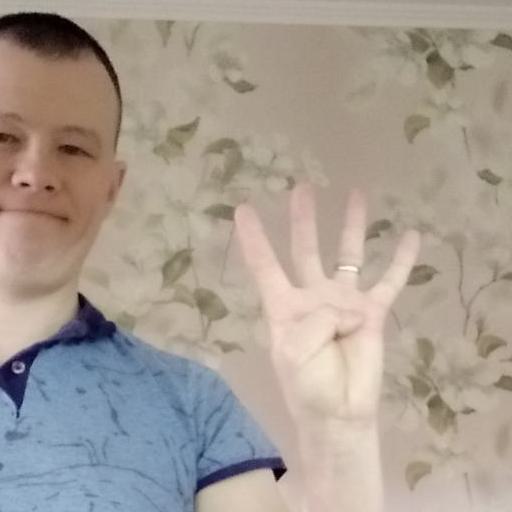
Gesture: four